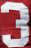
Number: 3